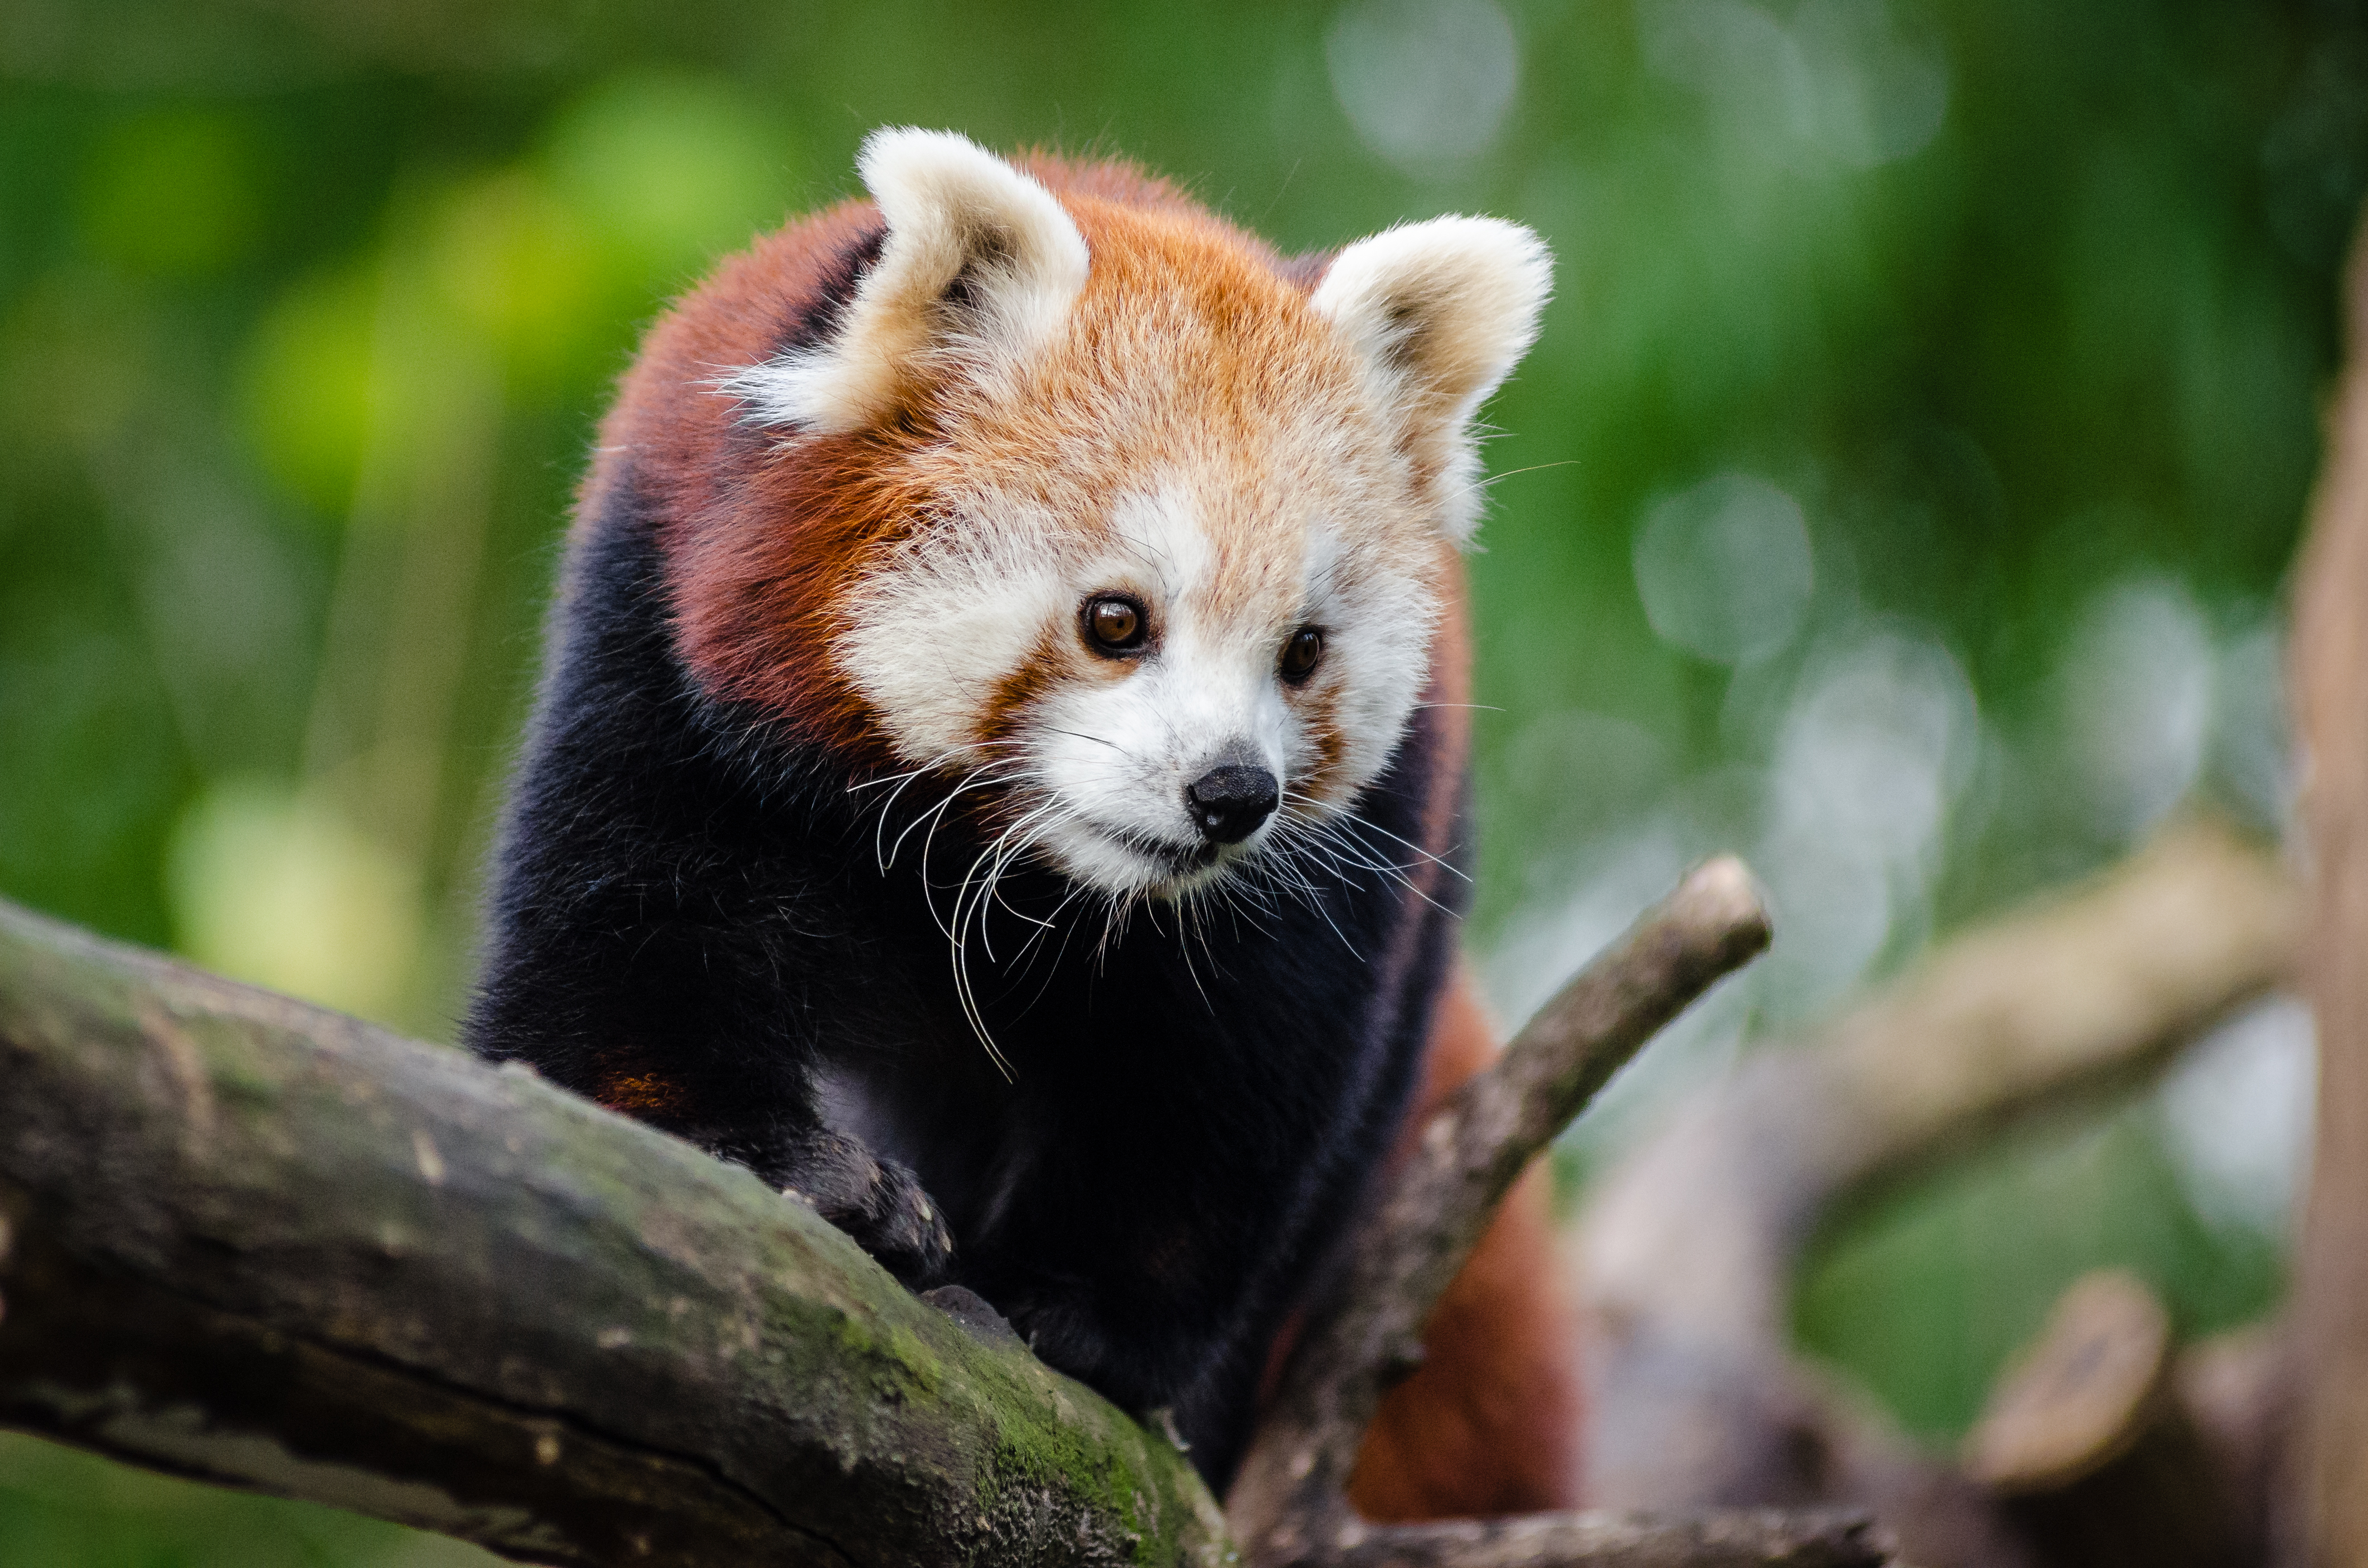
tree, nature, bokeh, vintage, sweet, fall, feet, animal, cute, female, wildlife, zoo, fur, orange, young, green, high, red, foot, autumn, mammal, nikon, fauna, red panda, panda, 2015, face, nose, paw, tail, animals, ears, endangered, vertebrate, germany, deutschland, herbst, natur, paws, tier, iso, ss, fell, grn, gesicht, baum, adorable, bamboo, d7000, roter, kleiner, niedlich, sues, suess, species, bedrohte, tierart, tierpark, weiblich, jungtier, jung, ohren, schwanz, nase, bedroht, ailurus, fulgens, mozilla, firefox